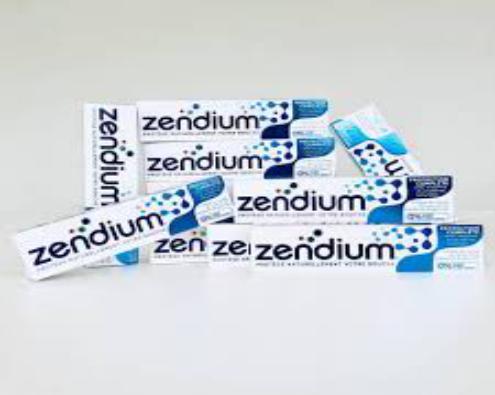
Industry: Medical